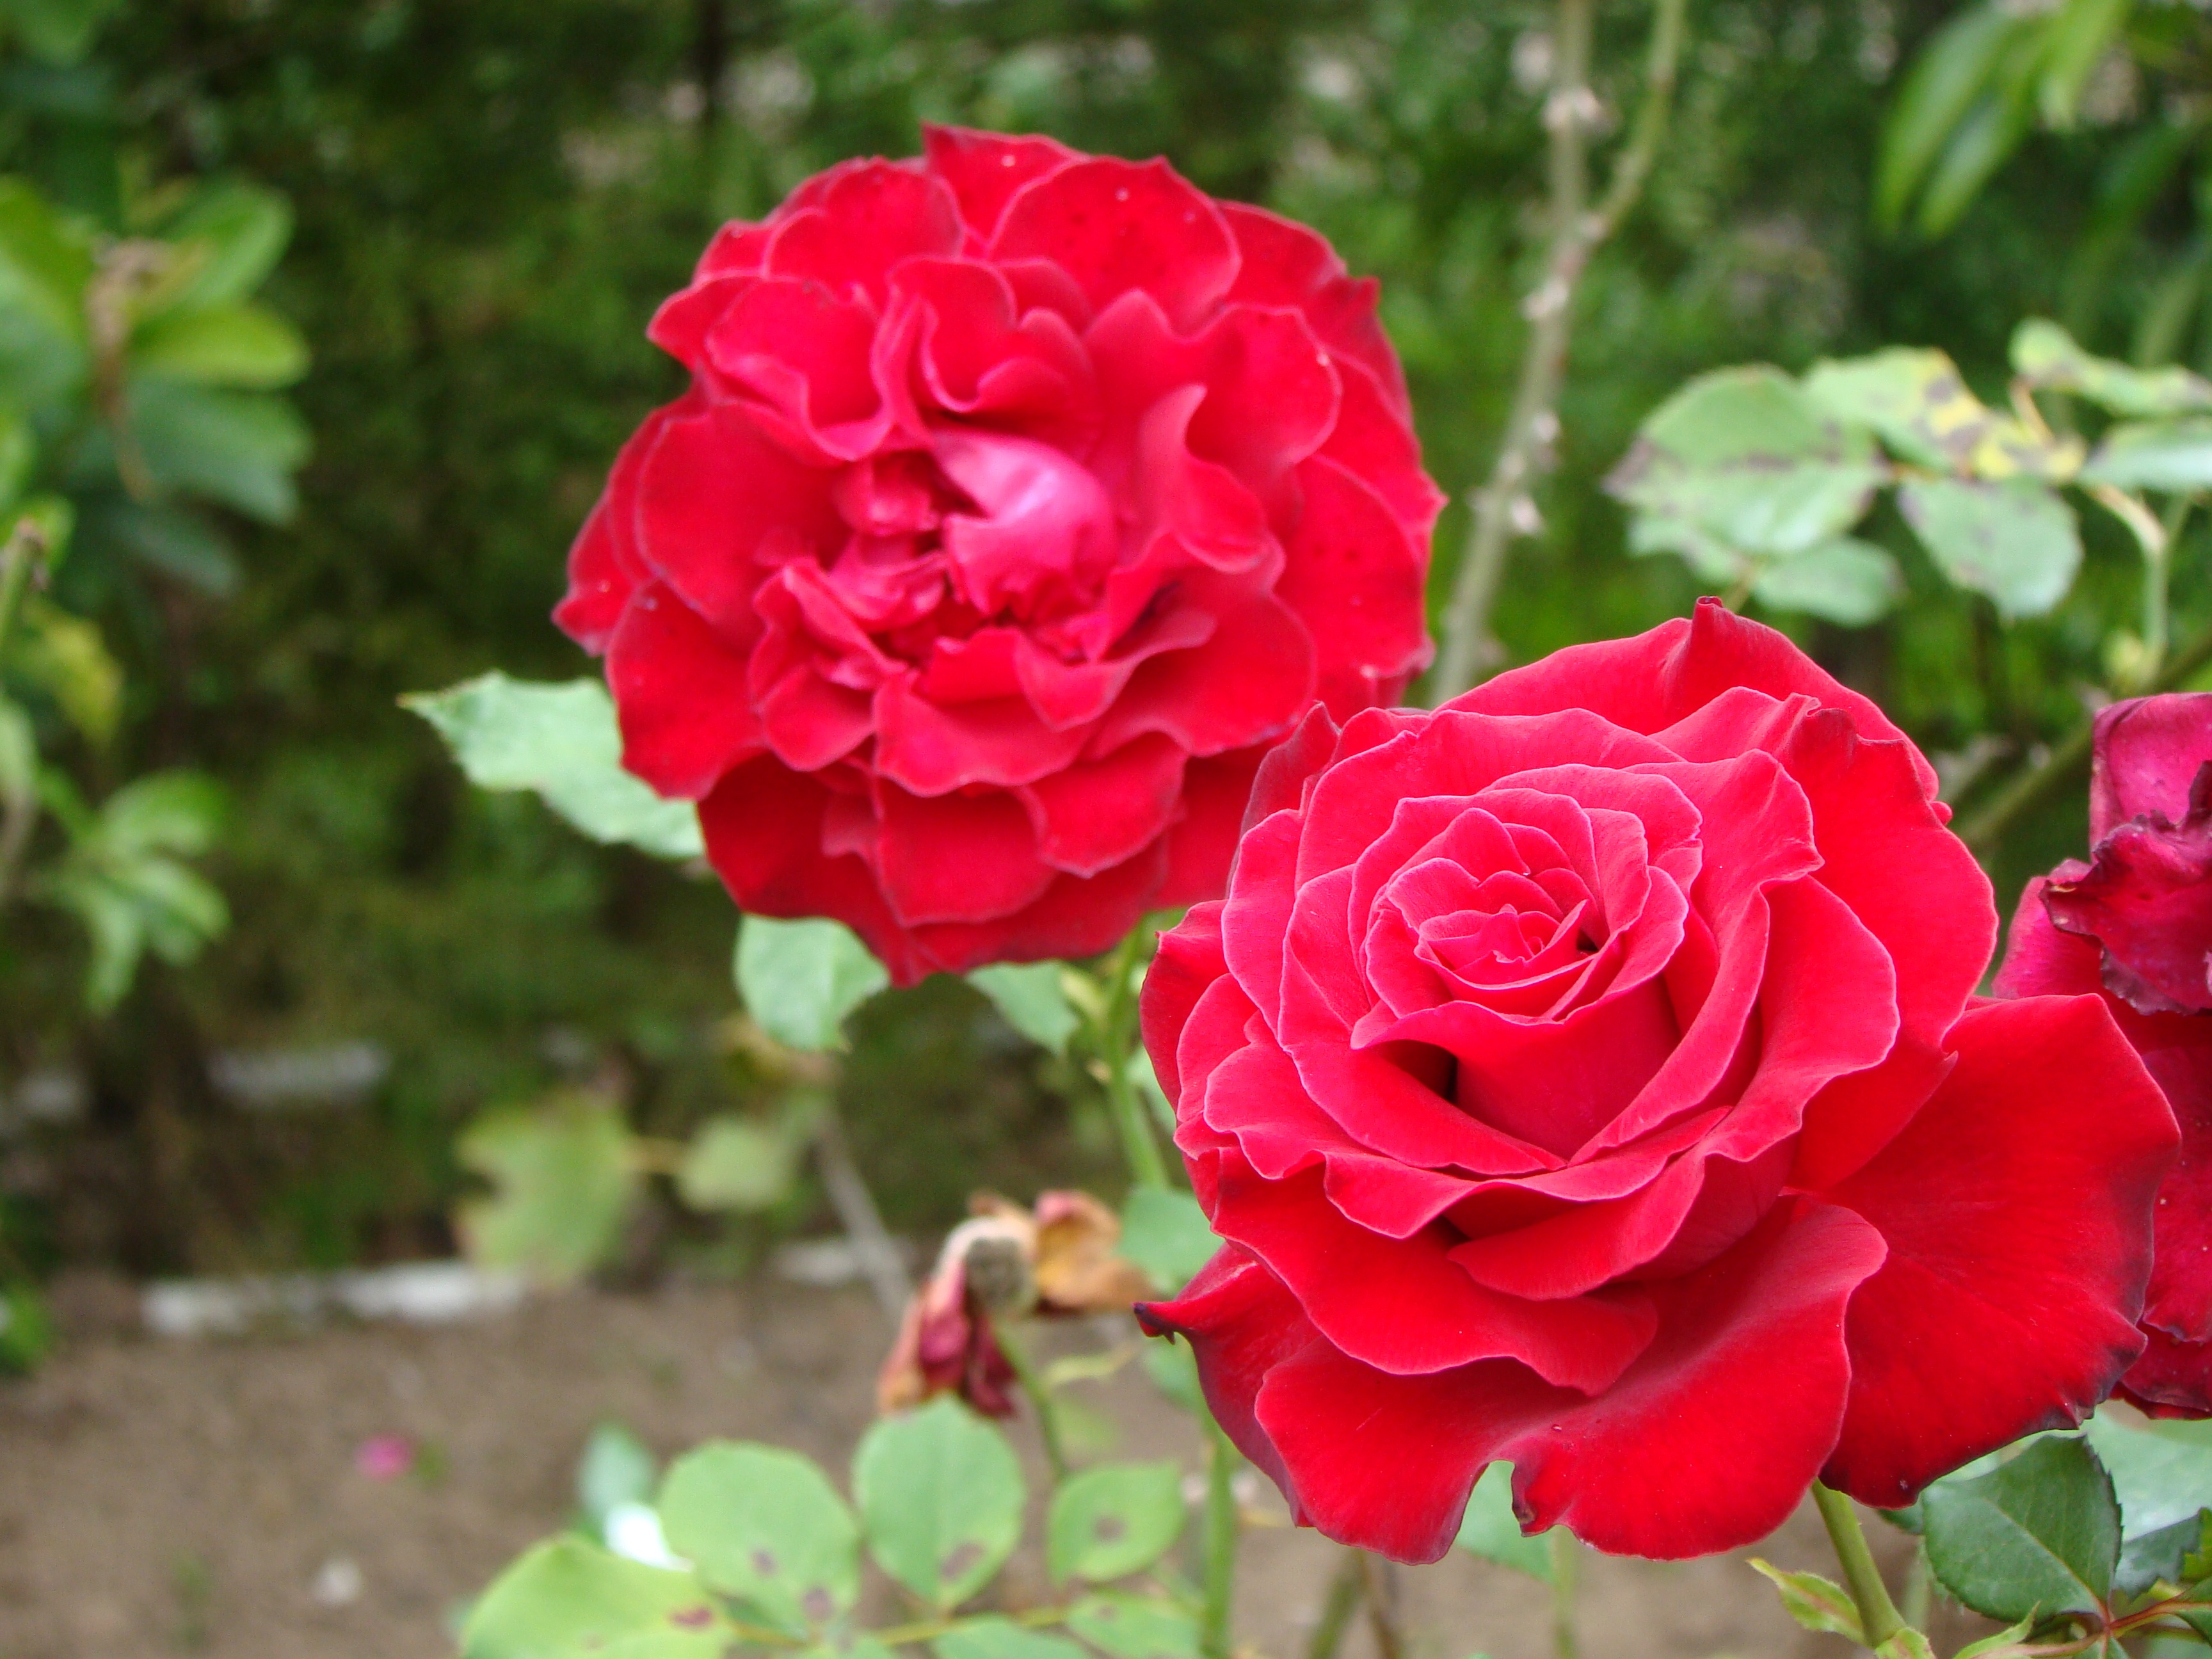
plant, flower, petal, rose, red, flora, background, rosa, floribunda, flowering plant, garden roses, rose family, black prince, annual plant, land plant, rosa centifolia, rose order